Joseph I of Portugal

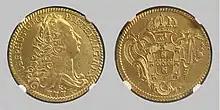
1773 State of Brazil Joseph I 6400 réis.

Joseph I fathered four daughters by his wife Mariana Victoria, and there were also four stillbirths. Of their four daughters, only the eldest had issue: